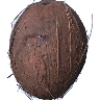
Label: Cocos 1